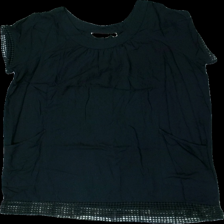
View: front
Type: Tunic
Category: Ladies
Brand: Indiska
Colors: Black
Material: 100% viscose
Pattern: Lace
Cut: Regular
Size: M
Season: Summer
Damage location: top center
Price range: 50-100
Recommended usage: Reuse
Description: svart tunika med spets detaljer vid muffarna